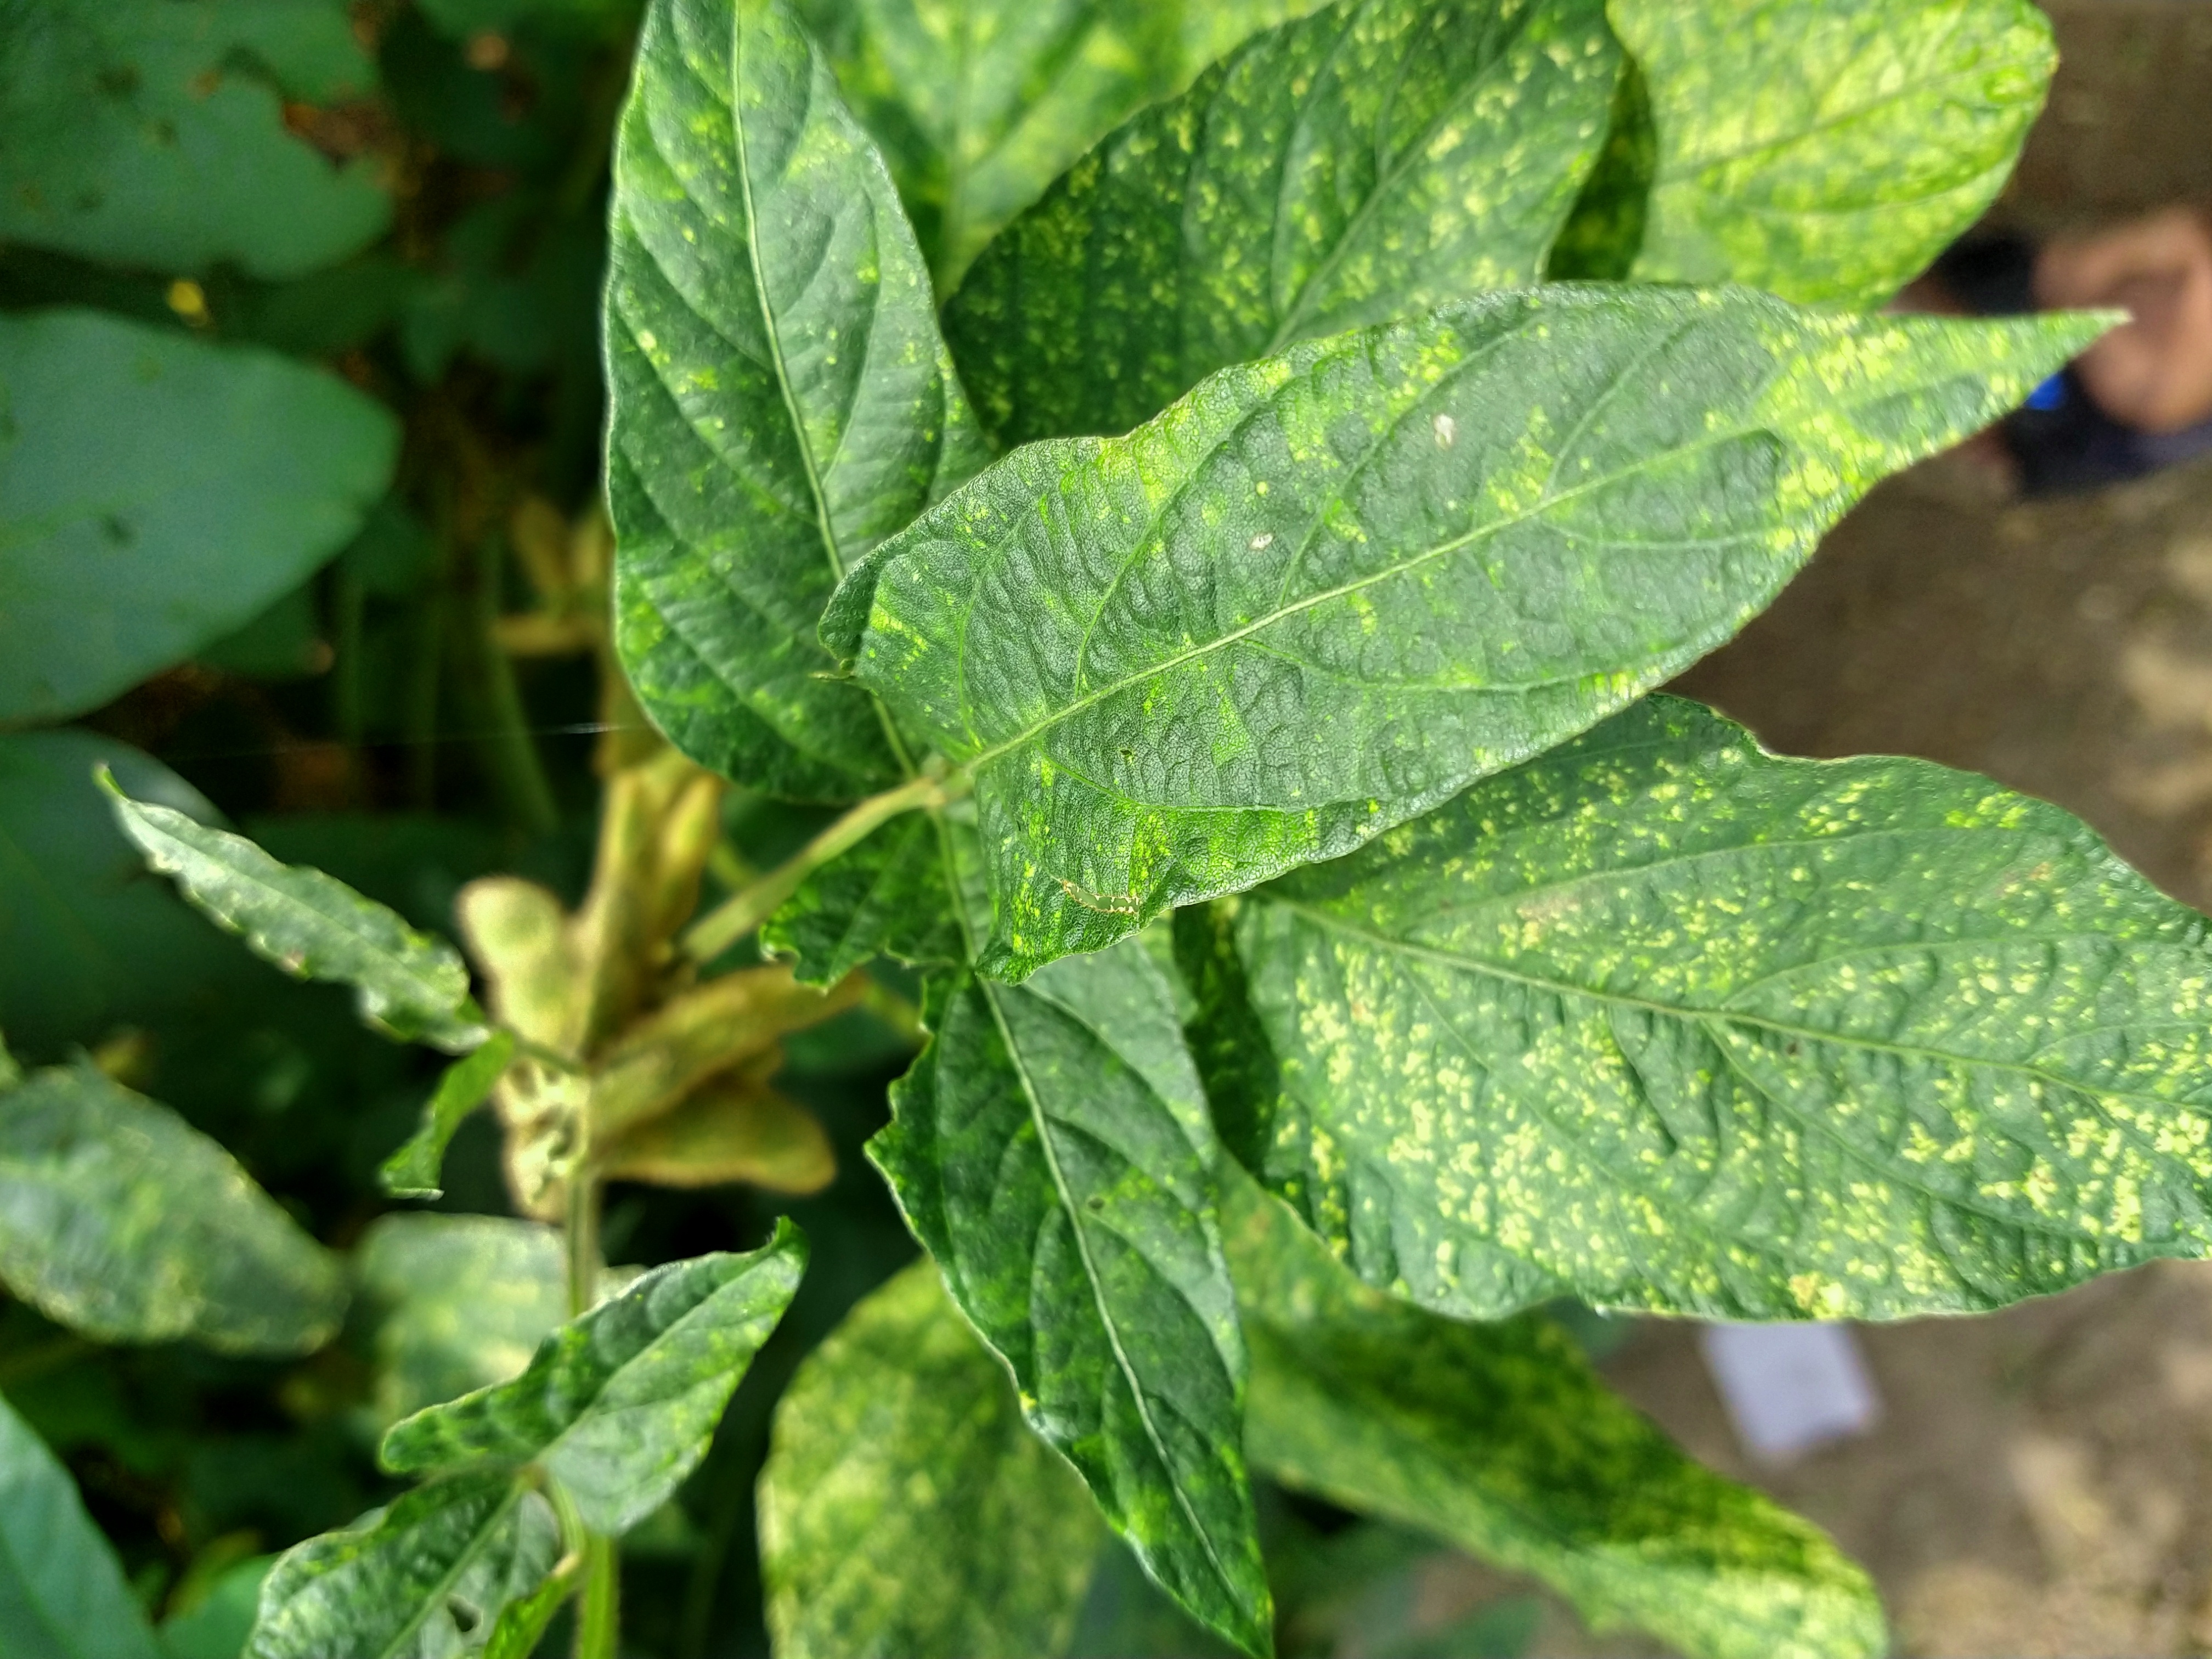
Label: Disease